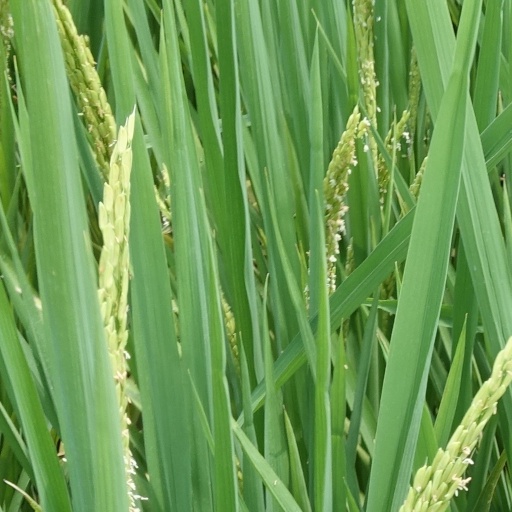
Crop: rice